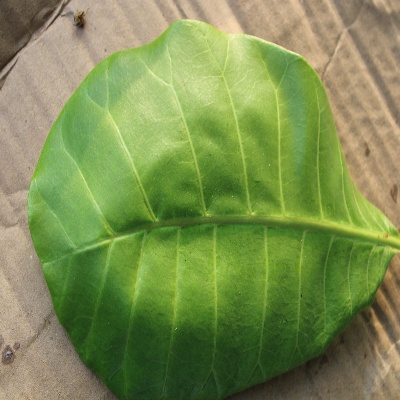
Crop: Cashew
Condition: healthy